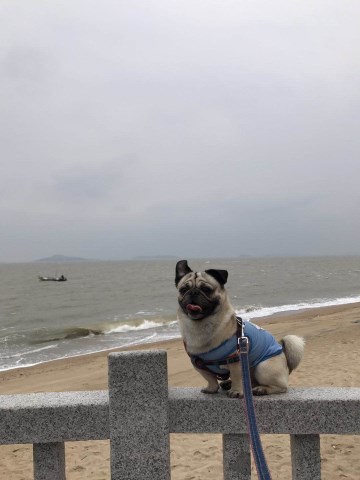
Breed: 798-n000130-pug